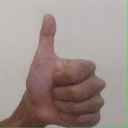
अक्षर: थ